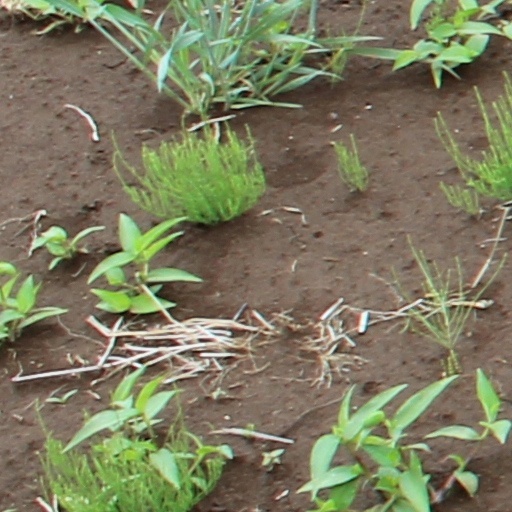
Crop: wheat